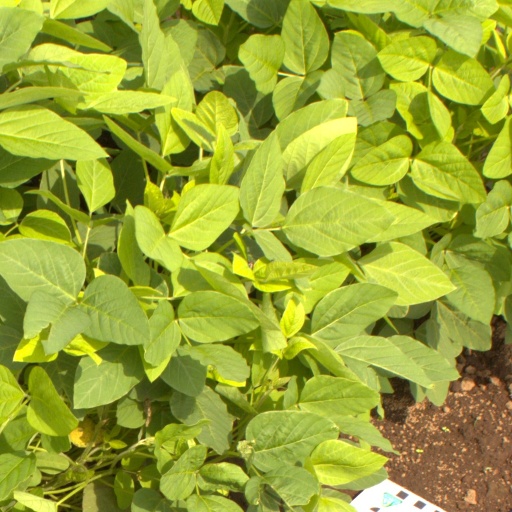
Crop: soybean